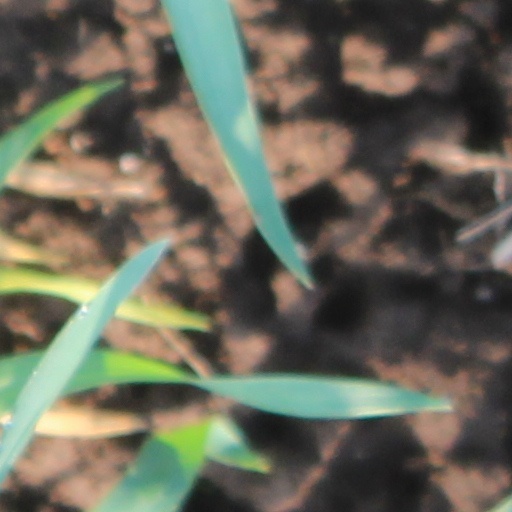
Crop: wheat